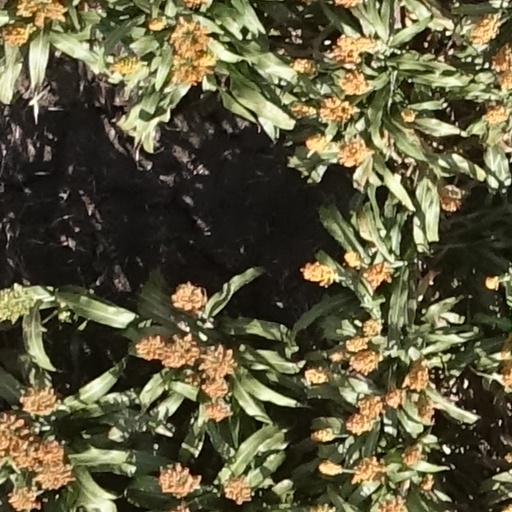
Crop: sorghum